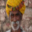
Label: man